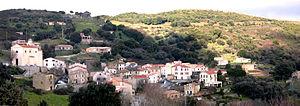
Alata est une commune française située dans la circonscription départementale de la Corse-du-Sud et le territoire de la collectivité de Corse.
La famille Pozzo di Borgo est une famille subsistante de la noblesse française originaire de Corse où elle était connue dès le XVᵉ siècle. Elle a une filiation prouvée depuis 1629 et fut maintenue noble en 1774 par le Conseil souverain de Corse. Elle a formé de nombreux rameaux, encore subsistants.